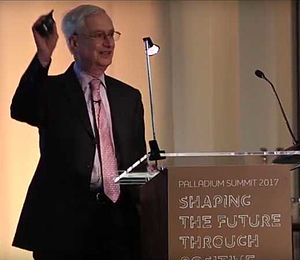
Robert S. Kaplan
"Robert S. Kaplan er en amerikansk økonom der sammen med David Norton har stået bag udvikling af Balanced scorecard. Kaplan har siden 1984 været professor på Harvard Business School og været medforfatter på adskillige bøger indenfor ""Management Accounting"".